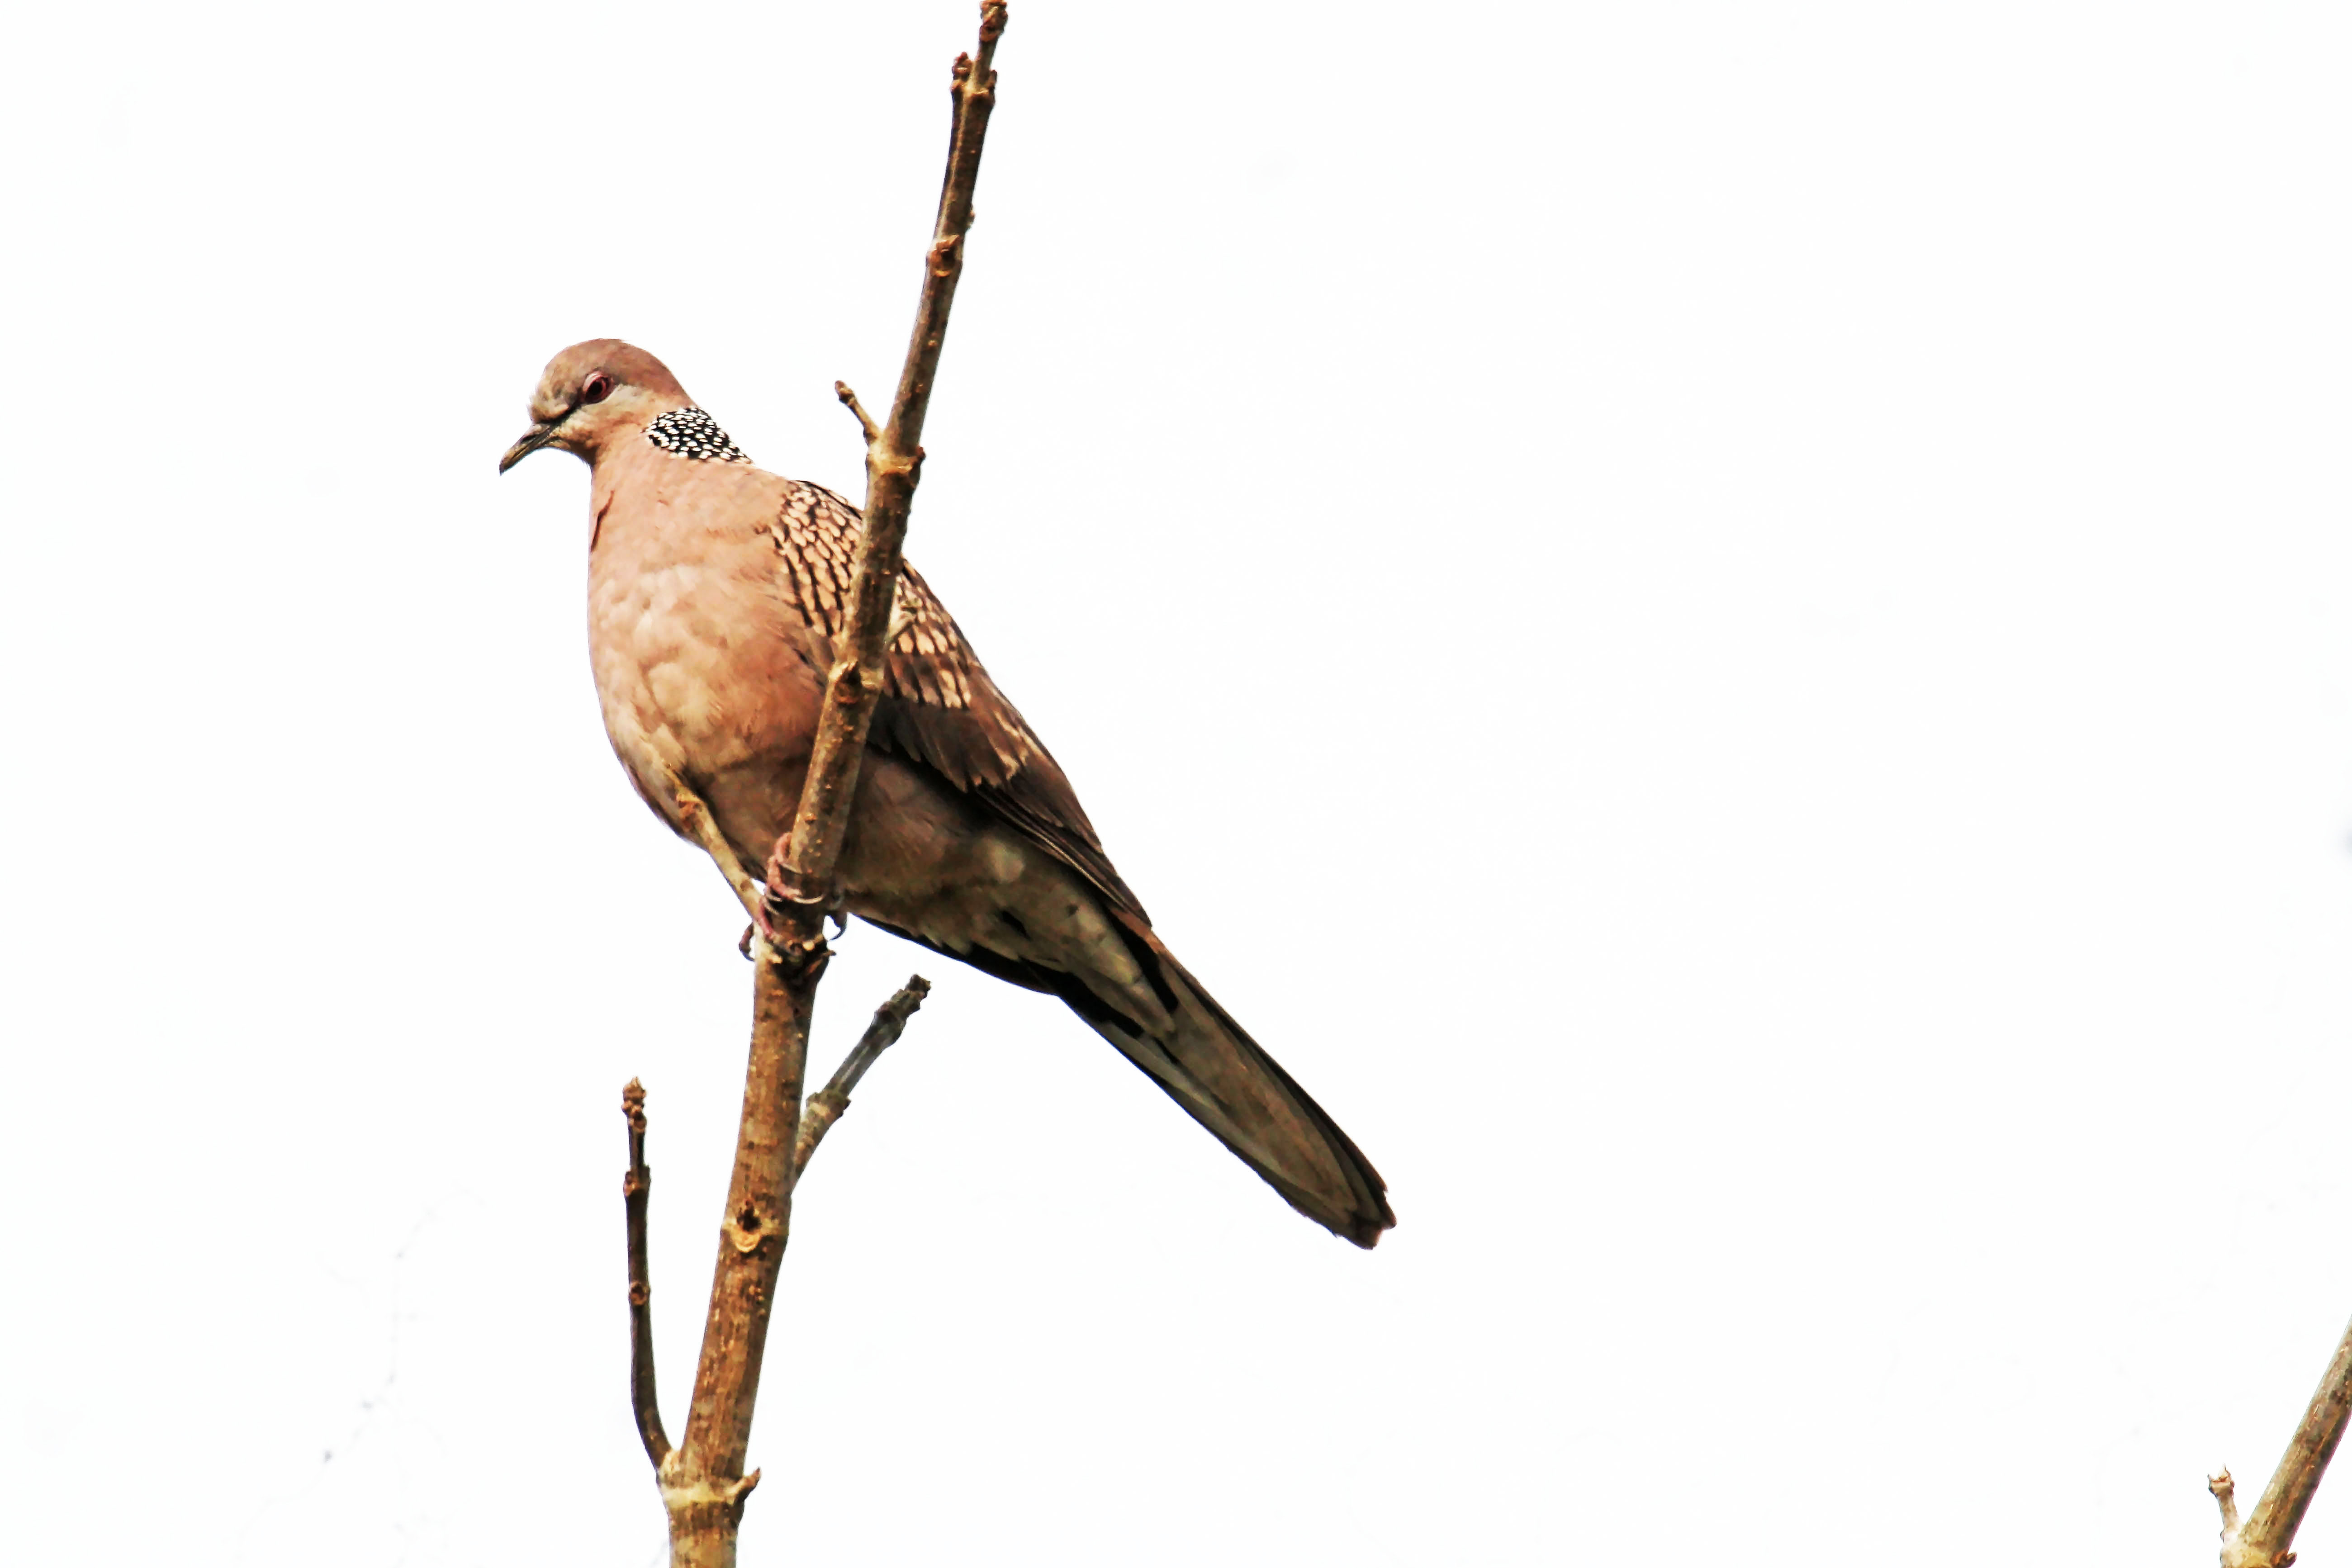
bird, eyes, color, beak, wings, twig, feather, terrestrial animal, tail, perching bird, wing, songbird, falconiformes, wildlife, wood, balance, art, plant stem